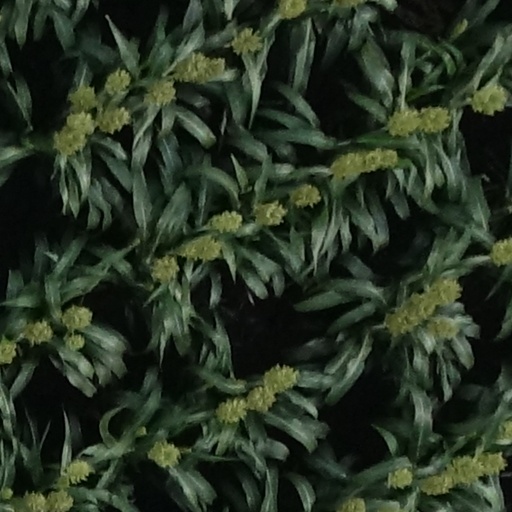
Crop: sorghum